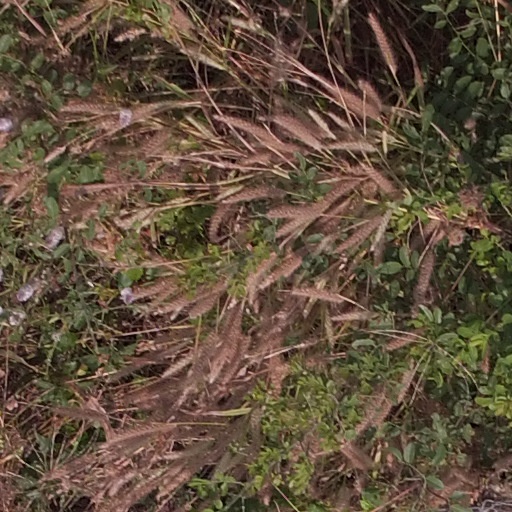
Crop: maize; corn